Severino Reyes

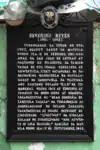
NHI Historical Marker

The National Historical Commission granted him a historical marker on September 1969, installed at the front of his house in Santa Cruz in the street renamed after him. On February 11, 2022, Reyes was honored with a Google Doodle in commemoration of his 161st birthday.